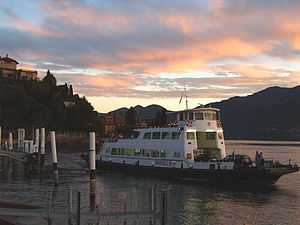
Comosøen / Navnet
Comosøen er en gletcherskabt sø i den italienske region Lombardiet. Søen dækker et areal på 145,9 km² og er dermed Italiens tredjestørste sø, kun overgået af Gardasøen og Lago Maggiore. Comosøen er 410 meter dyb på sit dybeste sted, hvilket gør den til en af Europas dybeste. Søbunden befinder sig 200 meter under havets overflade.